Chukyo Metropolis proposal

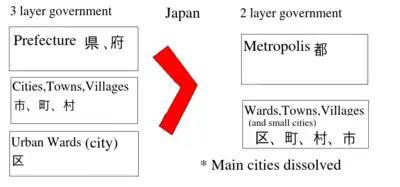
The above figure explains the generic process of Metropolis creation in Japan, a model which has extensive basis in East Asian administrative history.

The Chukyo Metropolis proposals (中京都構想 and ) are proposed transformations of the Aichi prefecture into a metropolis. Aichi's prefectural governor, Hideaki Omura, formed the "Chukyo Isshin no Kai" or Chukyo Metropolitan Area Renewal Association in 2012. The latter plan is an alternate that also incorporates Gifu prefecture in the Metropolis.